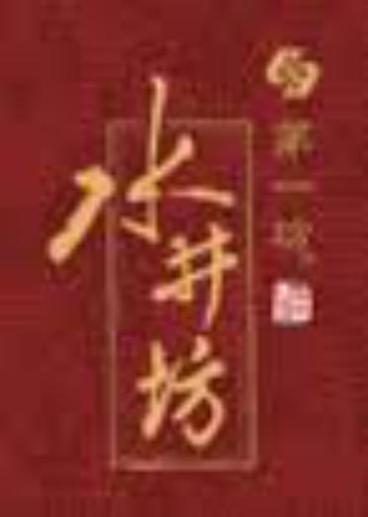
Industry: Food